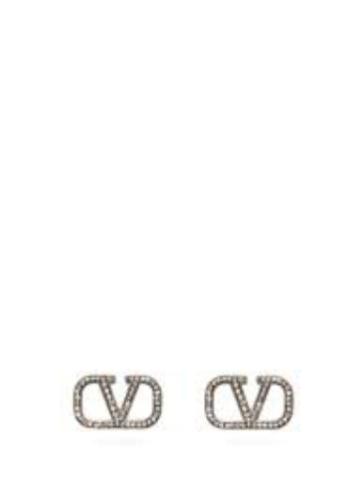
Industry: Clothes